Marine Corps Recruit Depot Parris Island

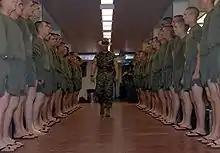
A senior drill instructor inspects his platoon shortly before lights out.

The Marines train about 17,000 recruits at Parris Island each year. Recruit training for those enlisted in the United States Marine Corps includes a thirteen-week process during which the recruit becomes cut off from the civilian world and must adapt to a Marine Corps lifestyle. During training, the drill instructors train recruits in a wide variety of subjects including weapons training, Marine Corps Martial Arts Program, personal hygiene and cleanliness, close order drill, and Marine Corps history. The training emphasizes physical fitness and combat effectiveness. Recruits must attain a minimum standard of fitness to graduate. This standard includes a Physical Fitness Test and a Combat Fitness Test. Recruits must also meet minimum combat-oriented swimming qualifications, qualify in rifle marksmanship with the M16A4 service rifle, pass minimum curriculum standards, and complete a 54-hour simulated combat exercise known as "The Crucible".